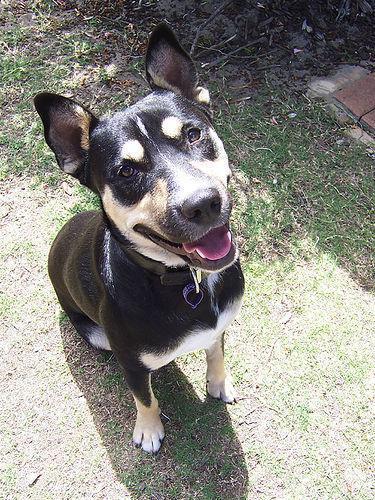
kelpie